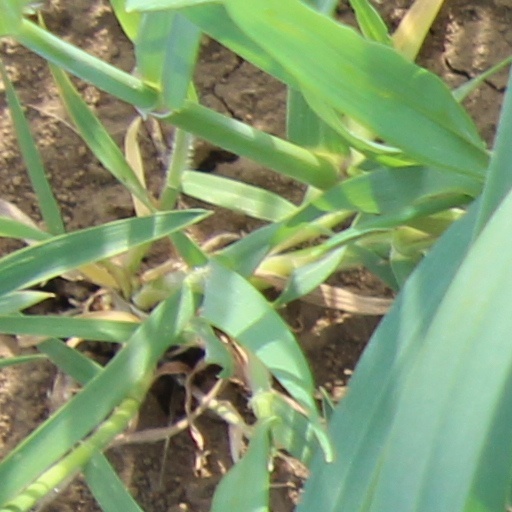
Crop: wheat